Cavalry Corps (Ireland)

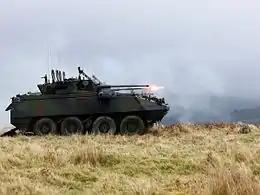
Cavalry Corps MOWAG Piranha IIIH Medium Reconnaissance Vehicle (MRV) on a shoot in the Glen of Imaal

The Cavalry Corps (CAV) is one of the combat support corps of the Irish Army. In peacetime, the Cavalry carries out various duties in Aid to the Civil Power, such as: